Hark at Barker

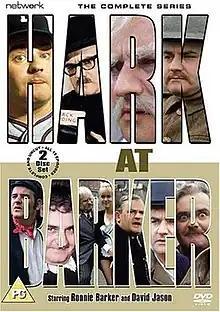

Hark at Barker is a 1969 British comedy series combining elements of sitcom and sketch show, which starred Ronnie Barker. It was made for the ITV network by London Weekend Television.